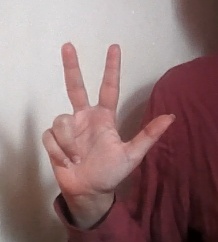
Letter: al